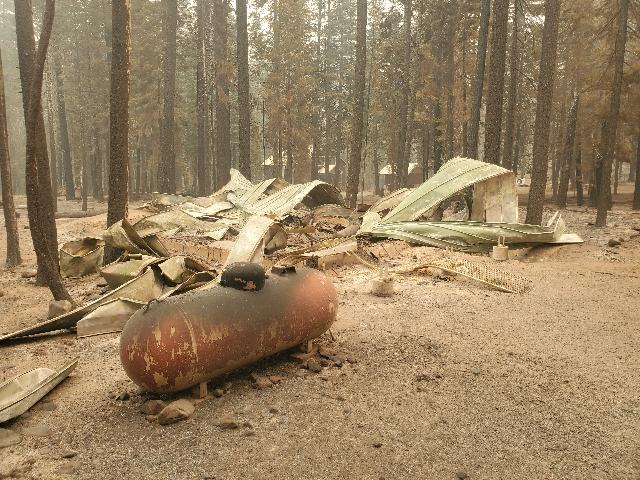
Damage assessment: destroyed